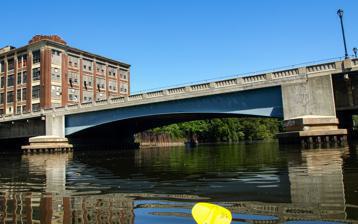
Building: Market Street Bridge (Passaic River)
Country: United States of America
Year built: 1930
Bridge in Passaic & Wallington, New Jersey Market/2nd Street Bridge Coordinates 40°51′36″N 74°06′58″W / 40.860°N 74.116°W / 40.860; -74.116 ( Second Street Bridge ) Carries Market Street (2nd Street) Wallington Avenue Crosses Passaic River Locale Passaic & Wallington New Jersey Other name(s) 2nd Street Bridge Owner Passaic County Maintained by Passaic and Bergen ID number 1600003 Preceded by 1894 Characteristics Design double basule (fixed 1977) Material Steel Total length 307 feet (94 m) Width 30 feet (9.1 m) No. of spans 3 History Designer Strauss Bascule Bridge Company Constructed by F. W. Schwieres, Jr. Construction end 1930 1977 2002 Location References Market Street Bridge , also known as the Second Street Bridge , is a vehicular bridge over the Passaic River crossing the Passaic - Bergen county line in Passaic and Wallington in northeastern New Jersey . The double-leaf bascule bridge was built in 1930 and fixed in the closed position in 1977. It was reconstructed in 2002. It carries a two-lane street and sidewalks in a late-19th and early-20th century industrial area along the river. An earlier structure built at the crossing in 1894 was damaged during the Passaic floods of 1902 and 1903 but survived. It is one of three bridges crossing the river between the two municipalities, the others being the Gregory Avenue Bridge and the Eighth Street Bridge . Two other crossings of the Passaic have been known as Market Street Bridge, the since-removed Pennsylvania Railroad bridge at Newark Penn Station and the extant vehicular bridge at Paterson . See also Market Street Bridge (disambiguation) List of crossings of the Lower Passaic River List of crossings of the Hackensack River List of NJT moveable bridges List of fixed crossings of the North River (Hudson River) Transport portal Engineering portal New Jersey portal References